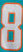
Number: 8